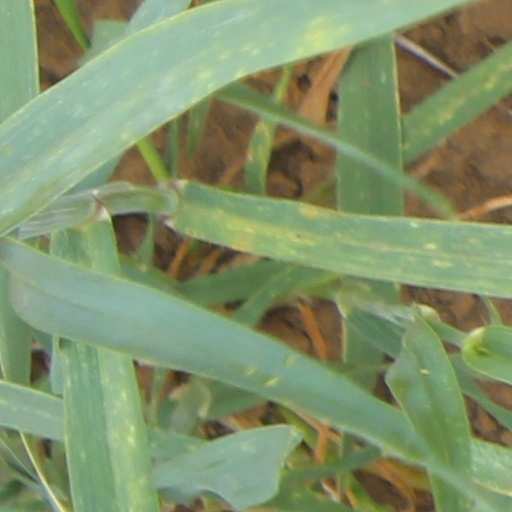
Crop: wheat